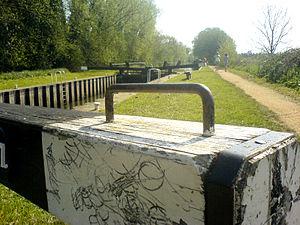
L'écluse de Towney est une écluse sur le canal Kennet et Avon, située entre Aldermaston Wharf et Sulhamstead, dans le Berkshire, en Angleterre.